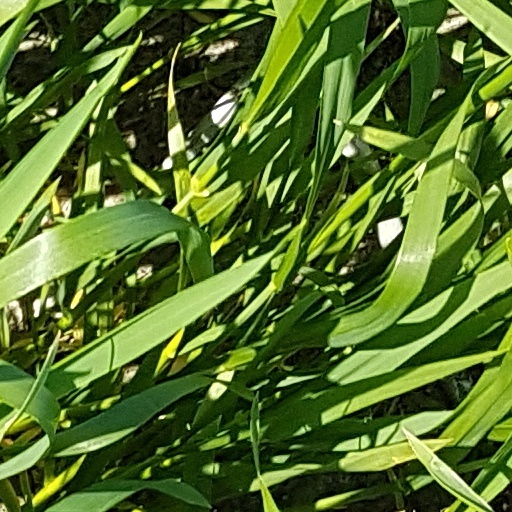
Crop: wheat